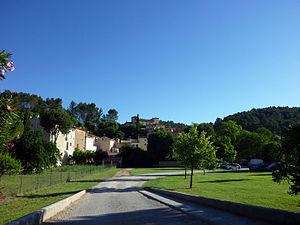
Le village vu du parking de l’église
Montfort-sur-Argens est une commune française située dans le département du Var, en région Provence-Alpes-Côte d'Azur.